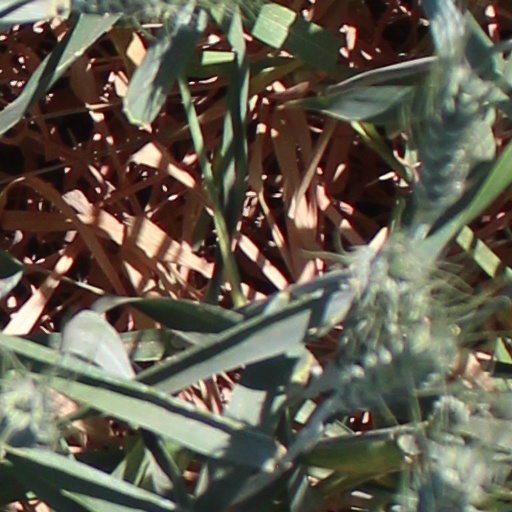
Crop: wheat